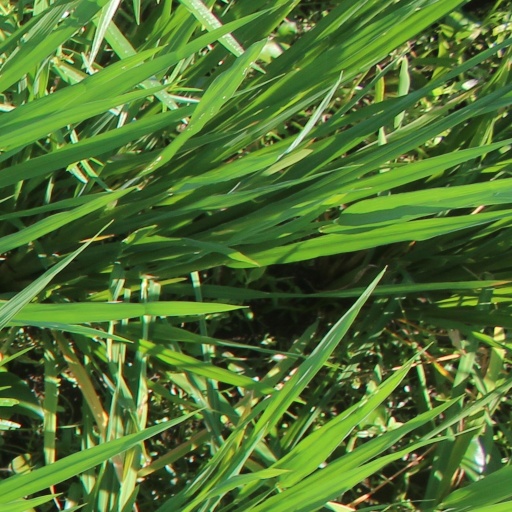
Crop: rice